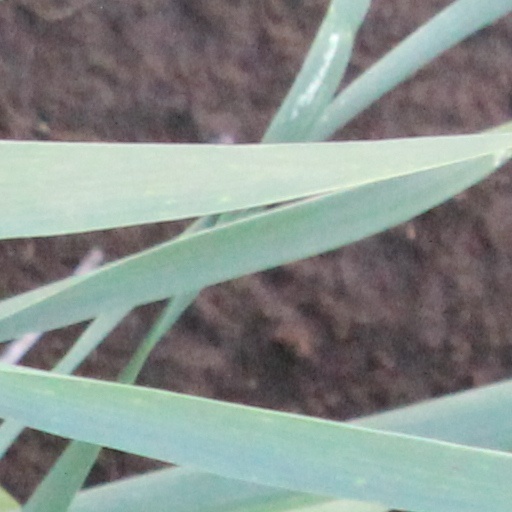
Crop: wheat